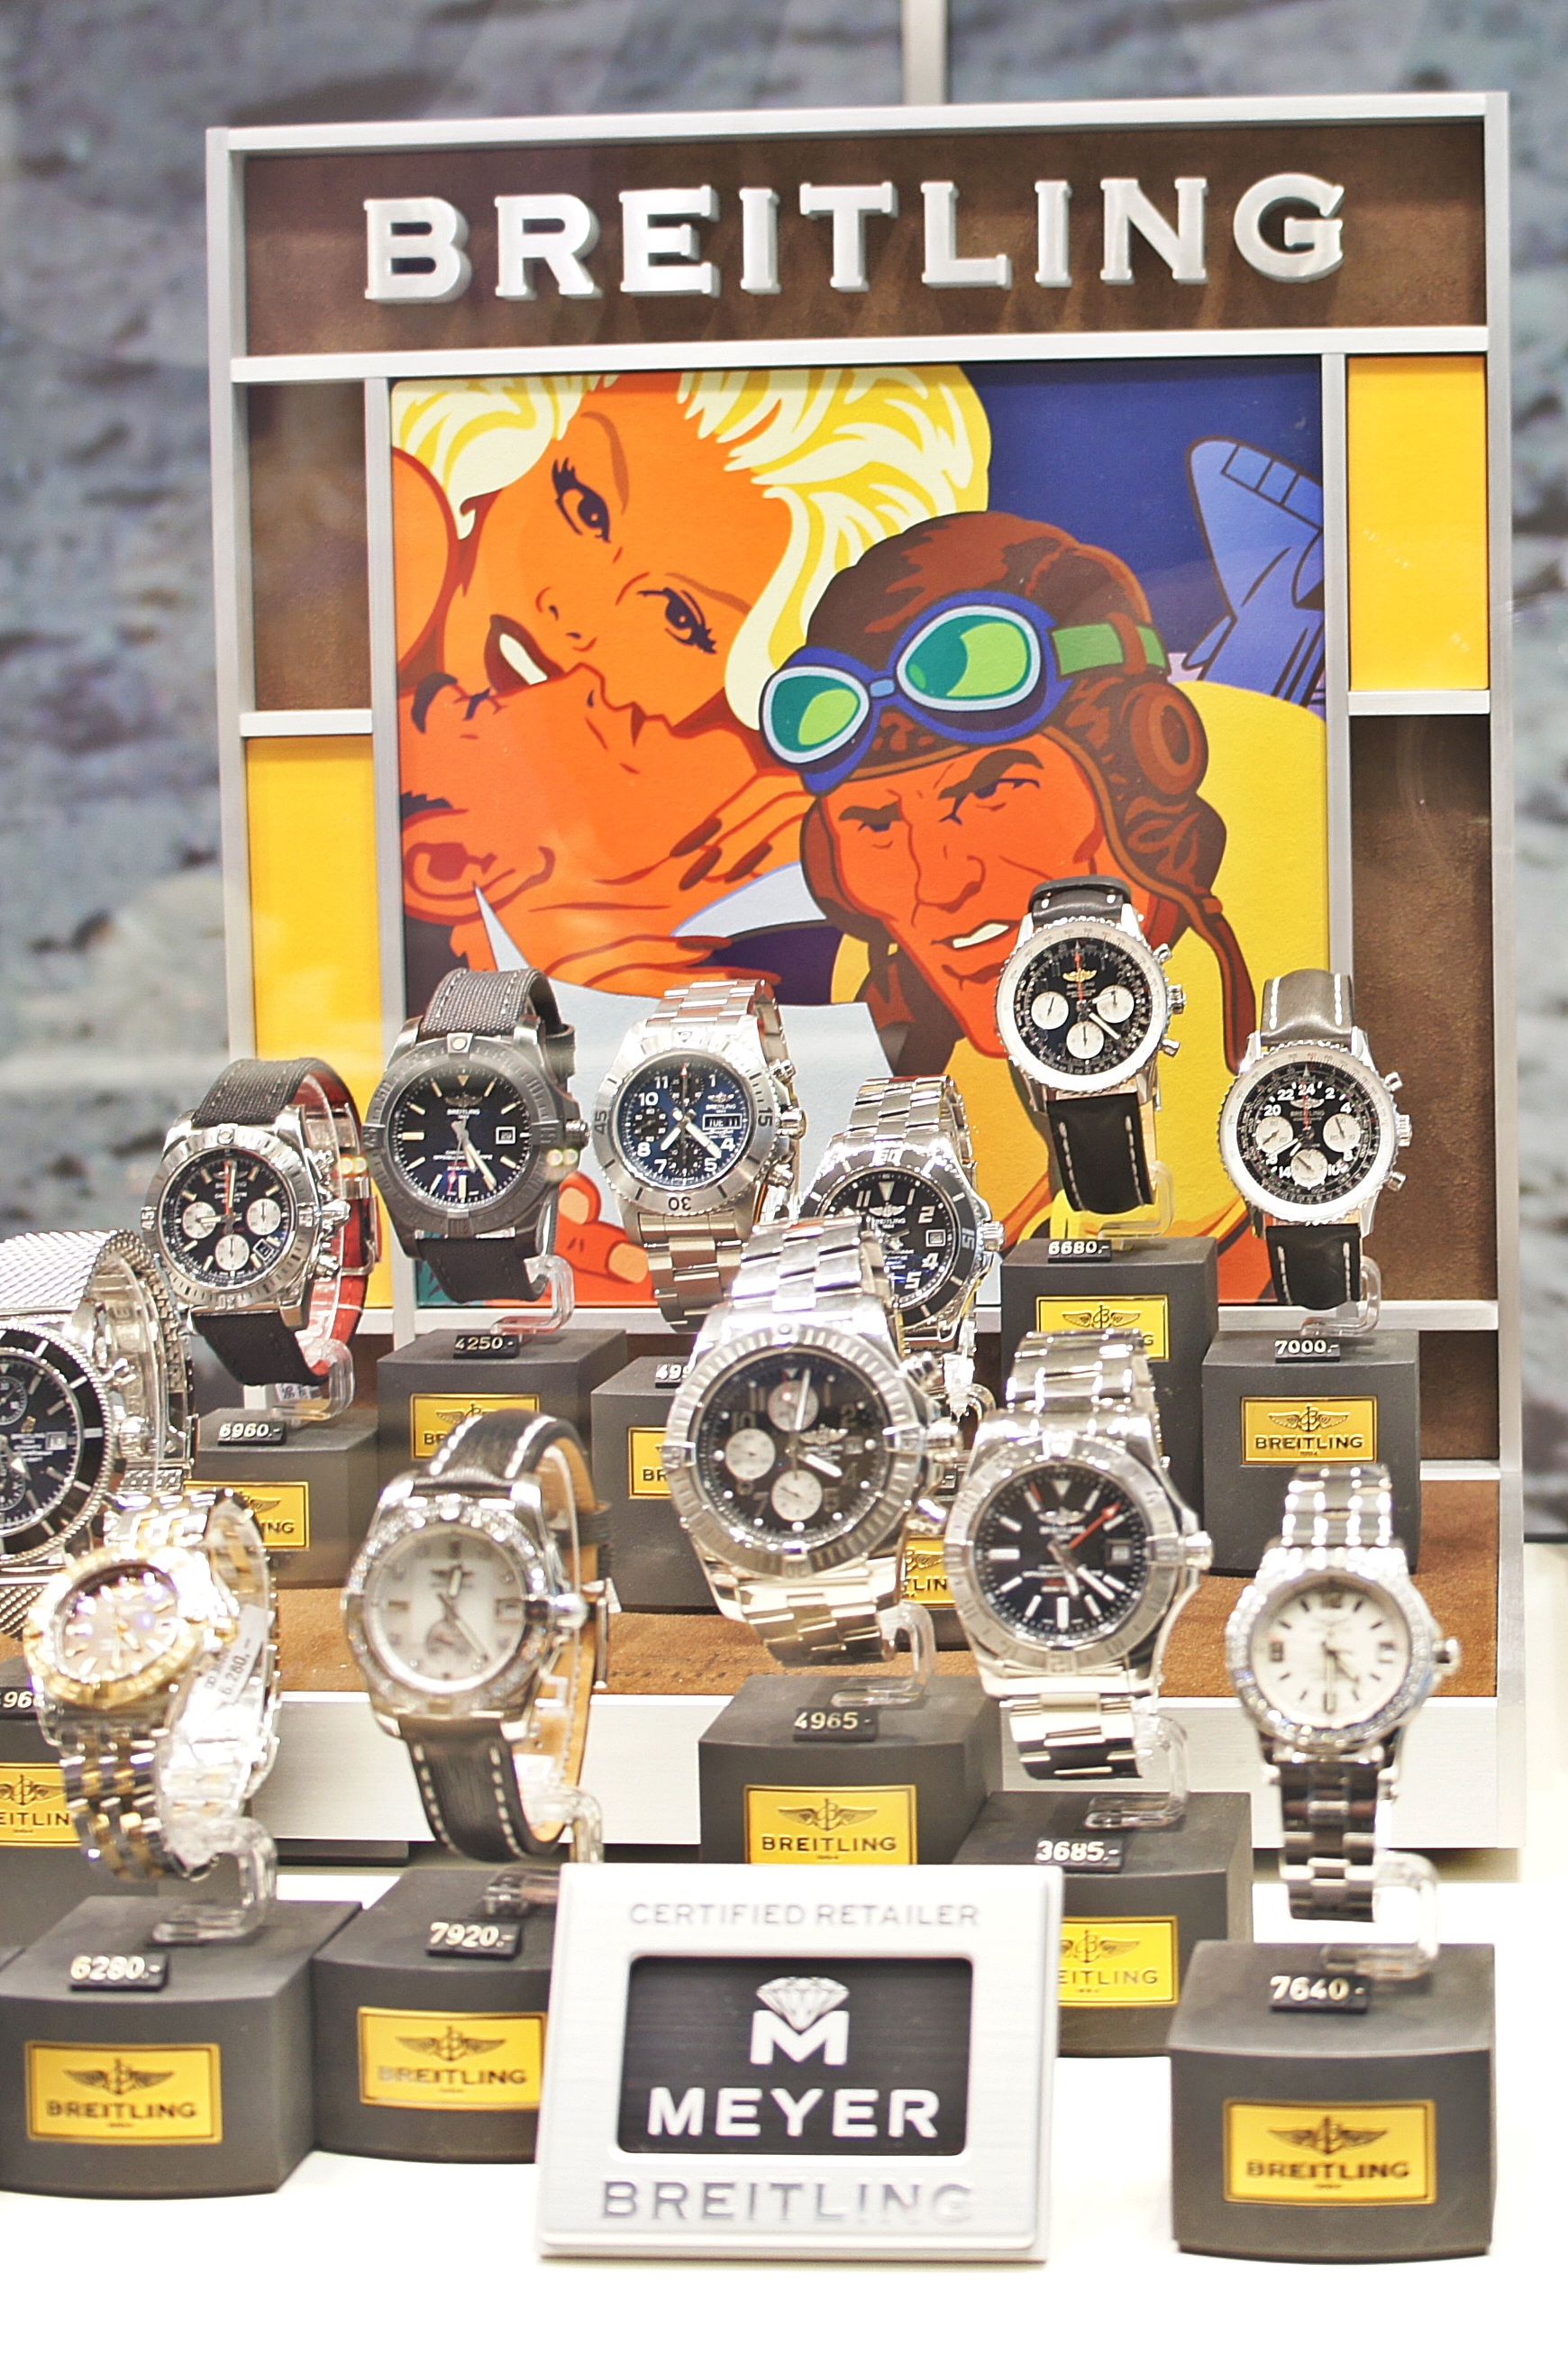
watch, clock, time, advertising, brand, luxury, poster, comics